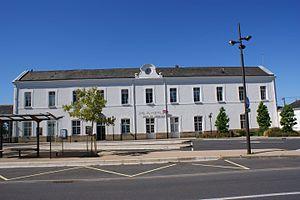
Gare de Savenay, le bâtiment voyageurs et l'entrée de la gare.
La gare de Savenay est une gare ferroviaire française des lignes de Tours à Saint-Nazaire et de Savenay à Landerneau, située sur le territoire de la commune de Savenay, dans le département de la Loire-Atlantique, en région Pays de la Loire.